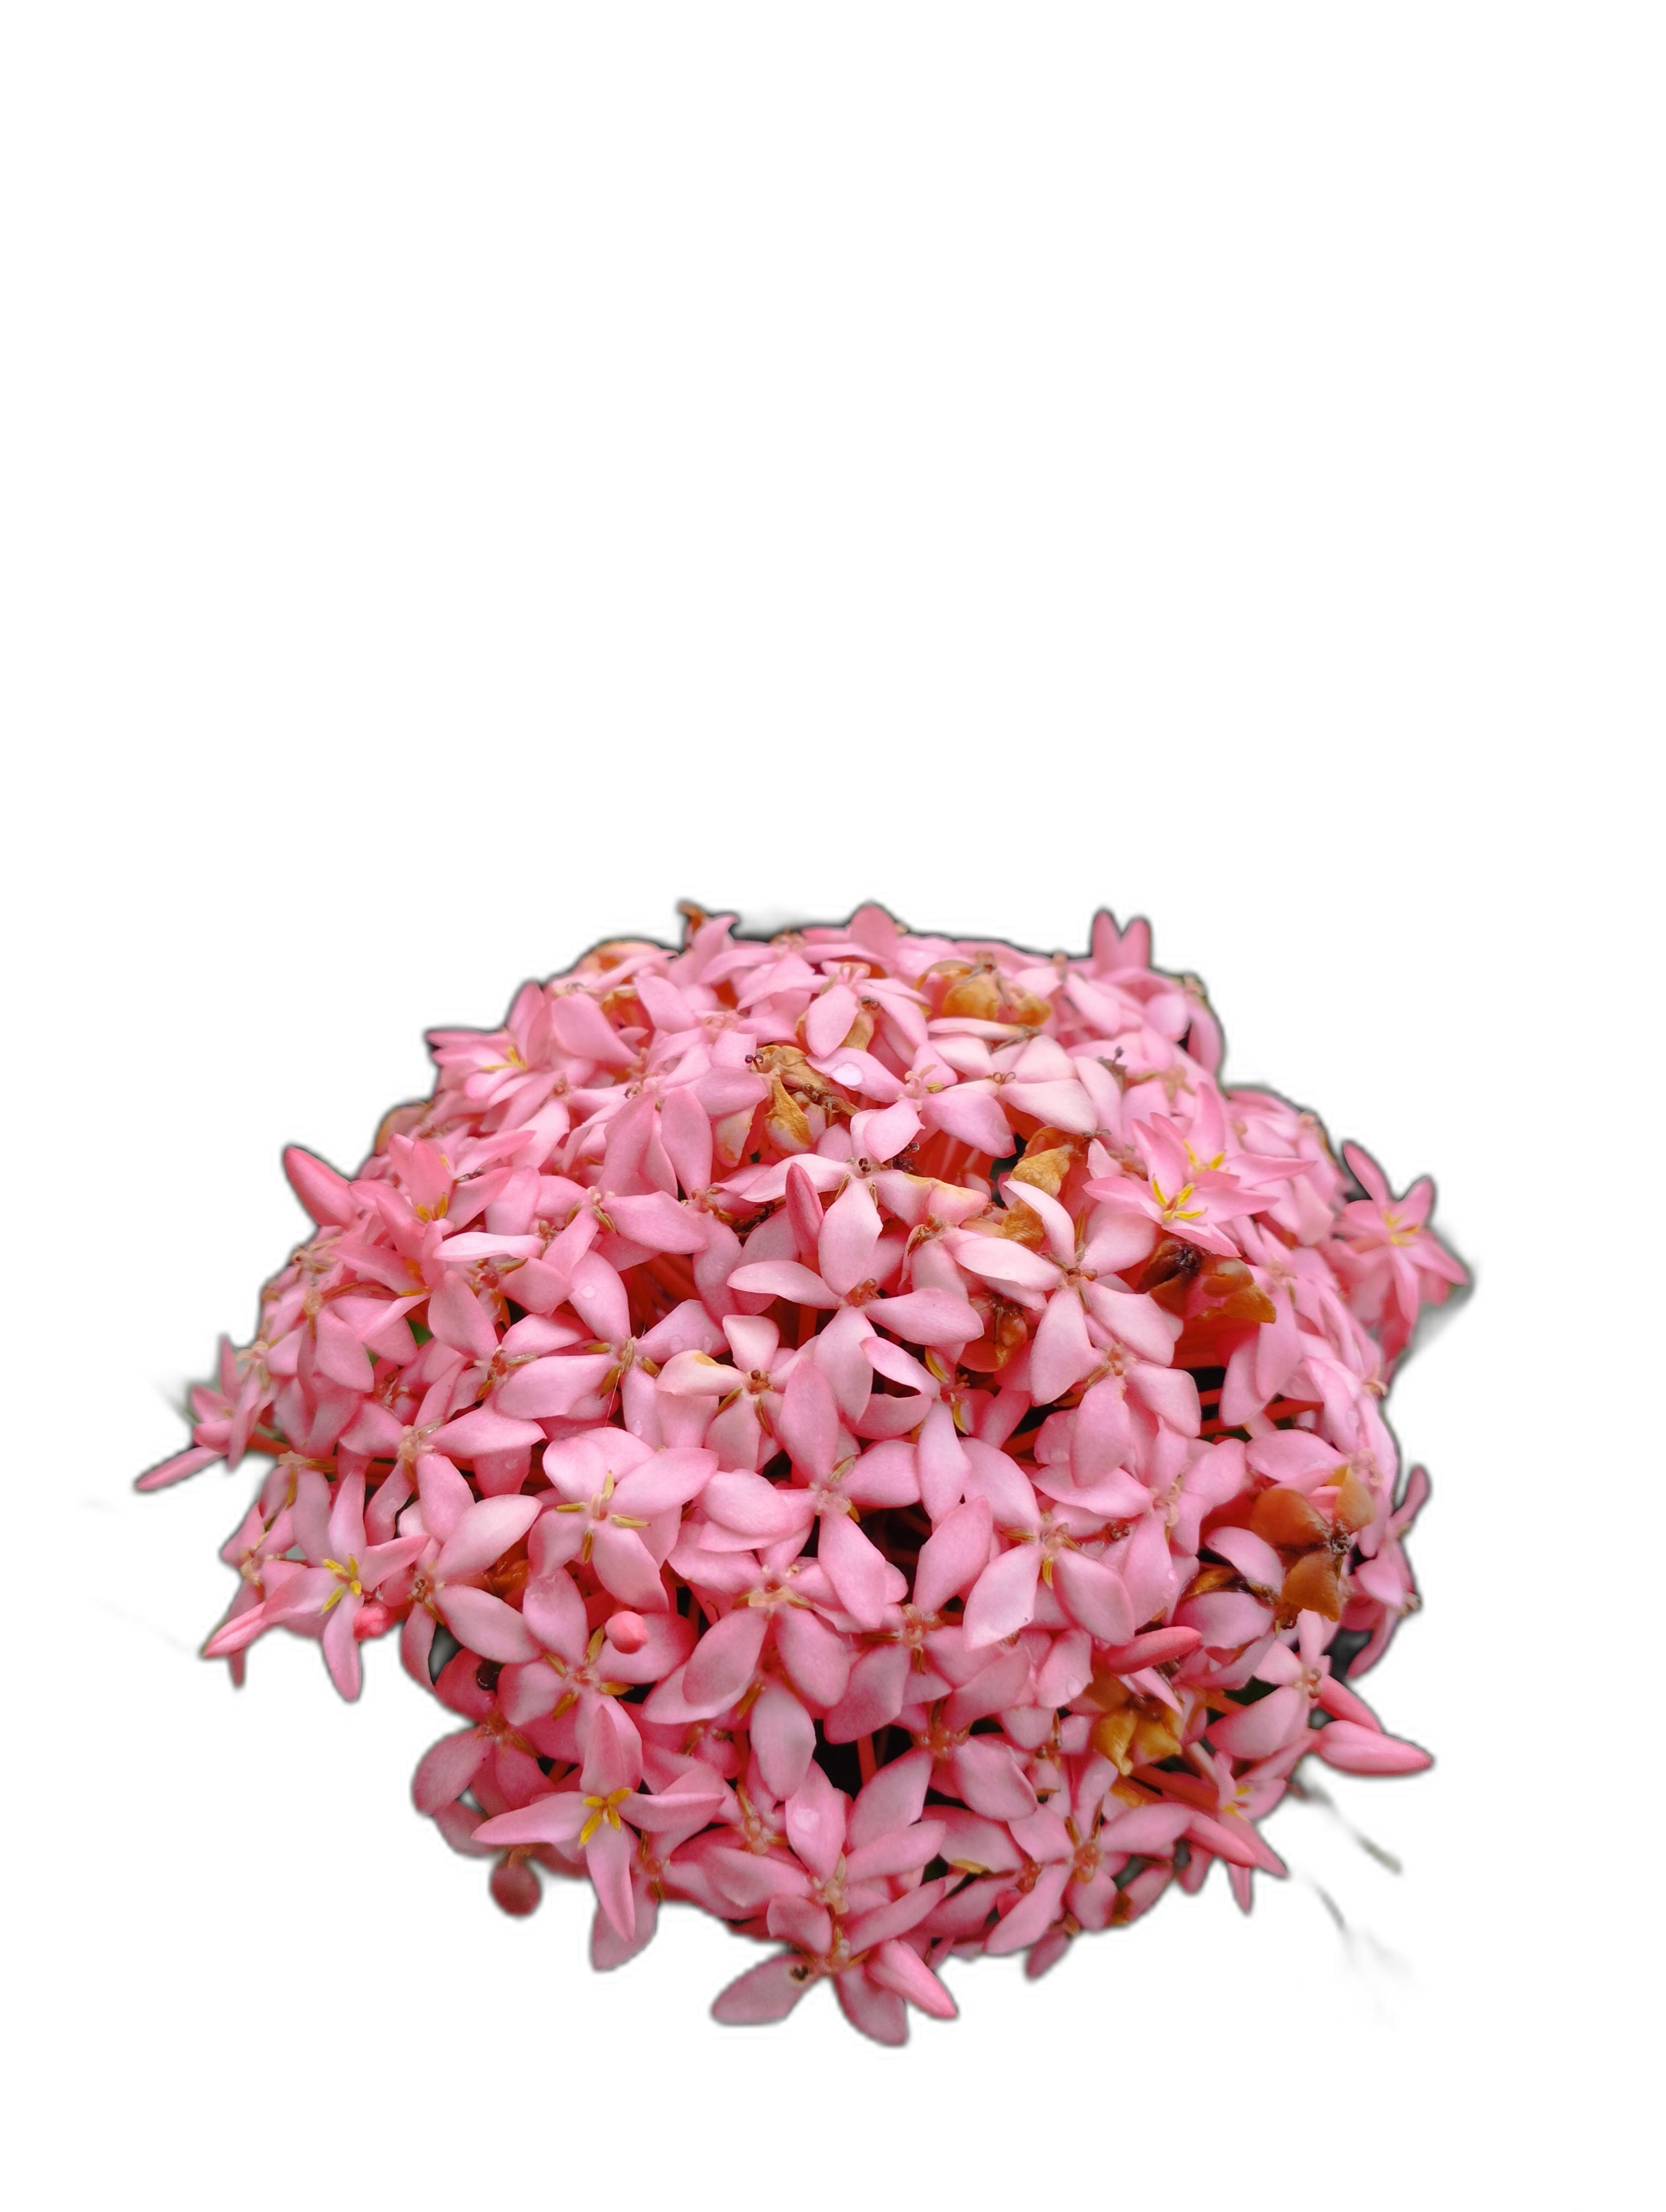
Label: Jungle geranium